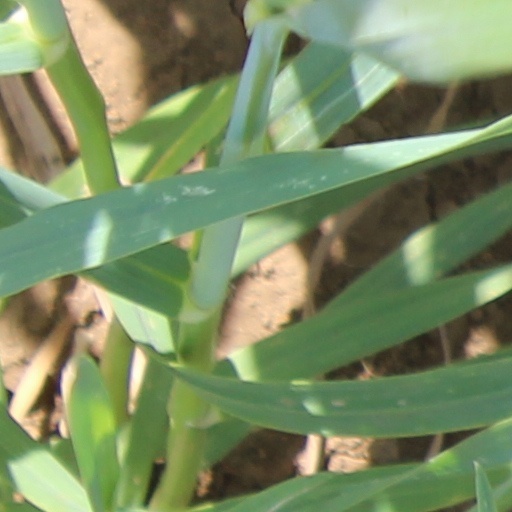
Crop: wheat